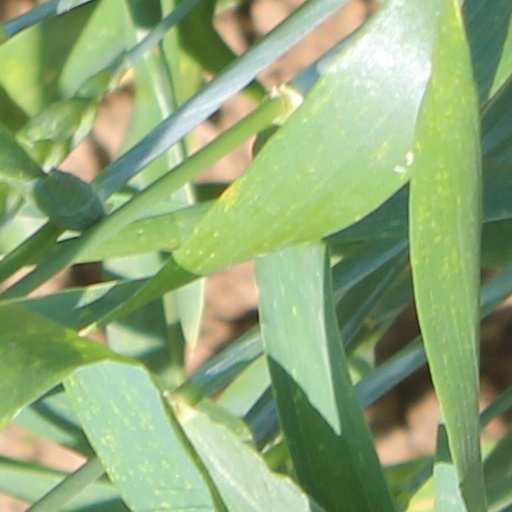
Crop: wheat